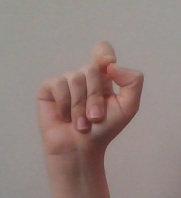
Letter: fa